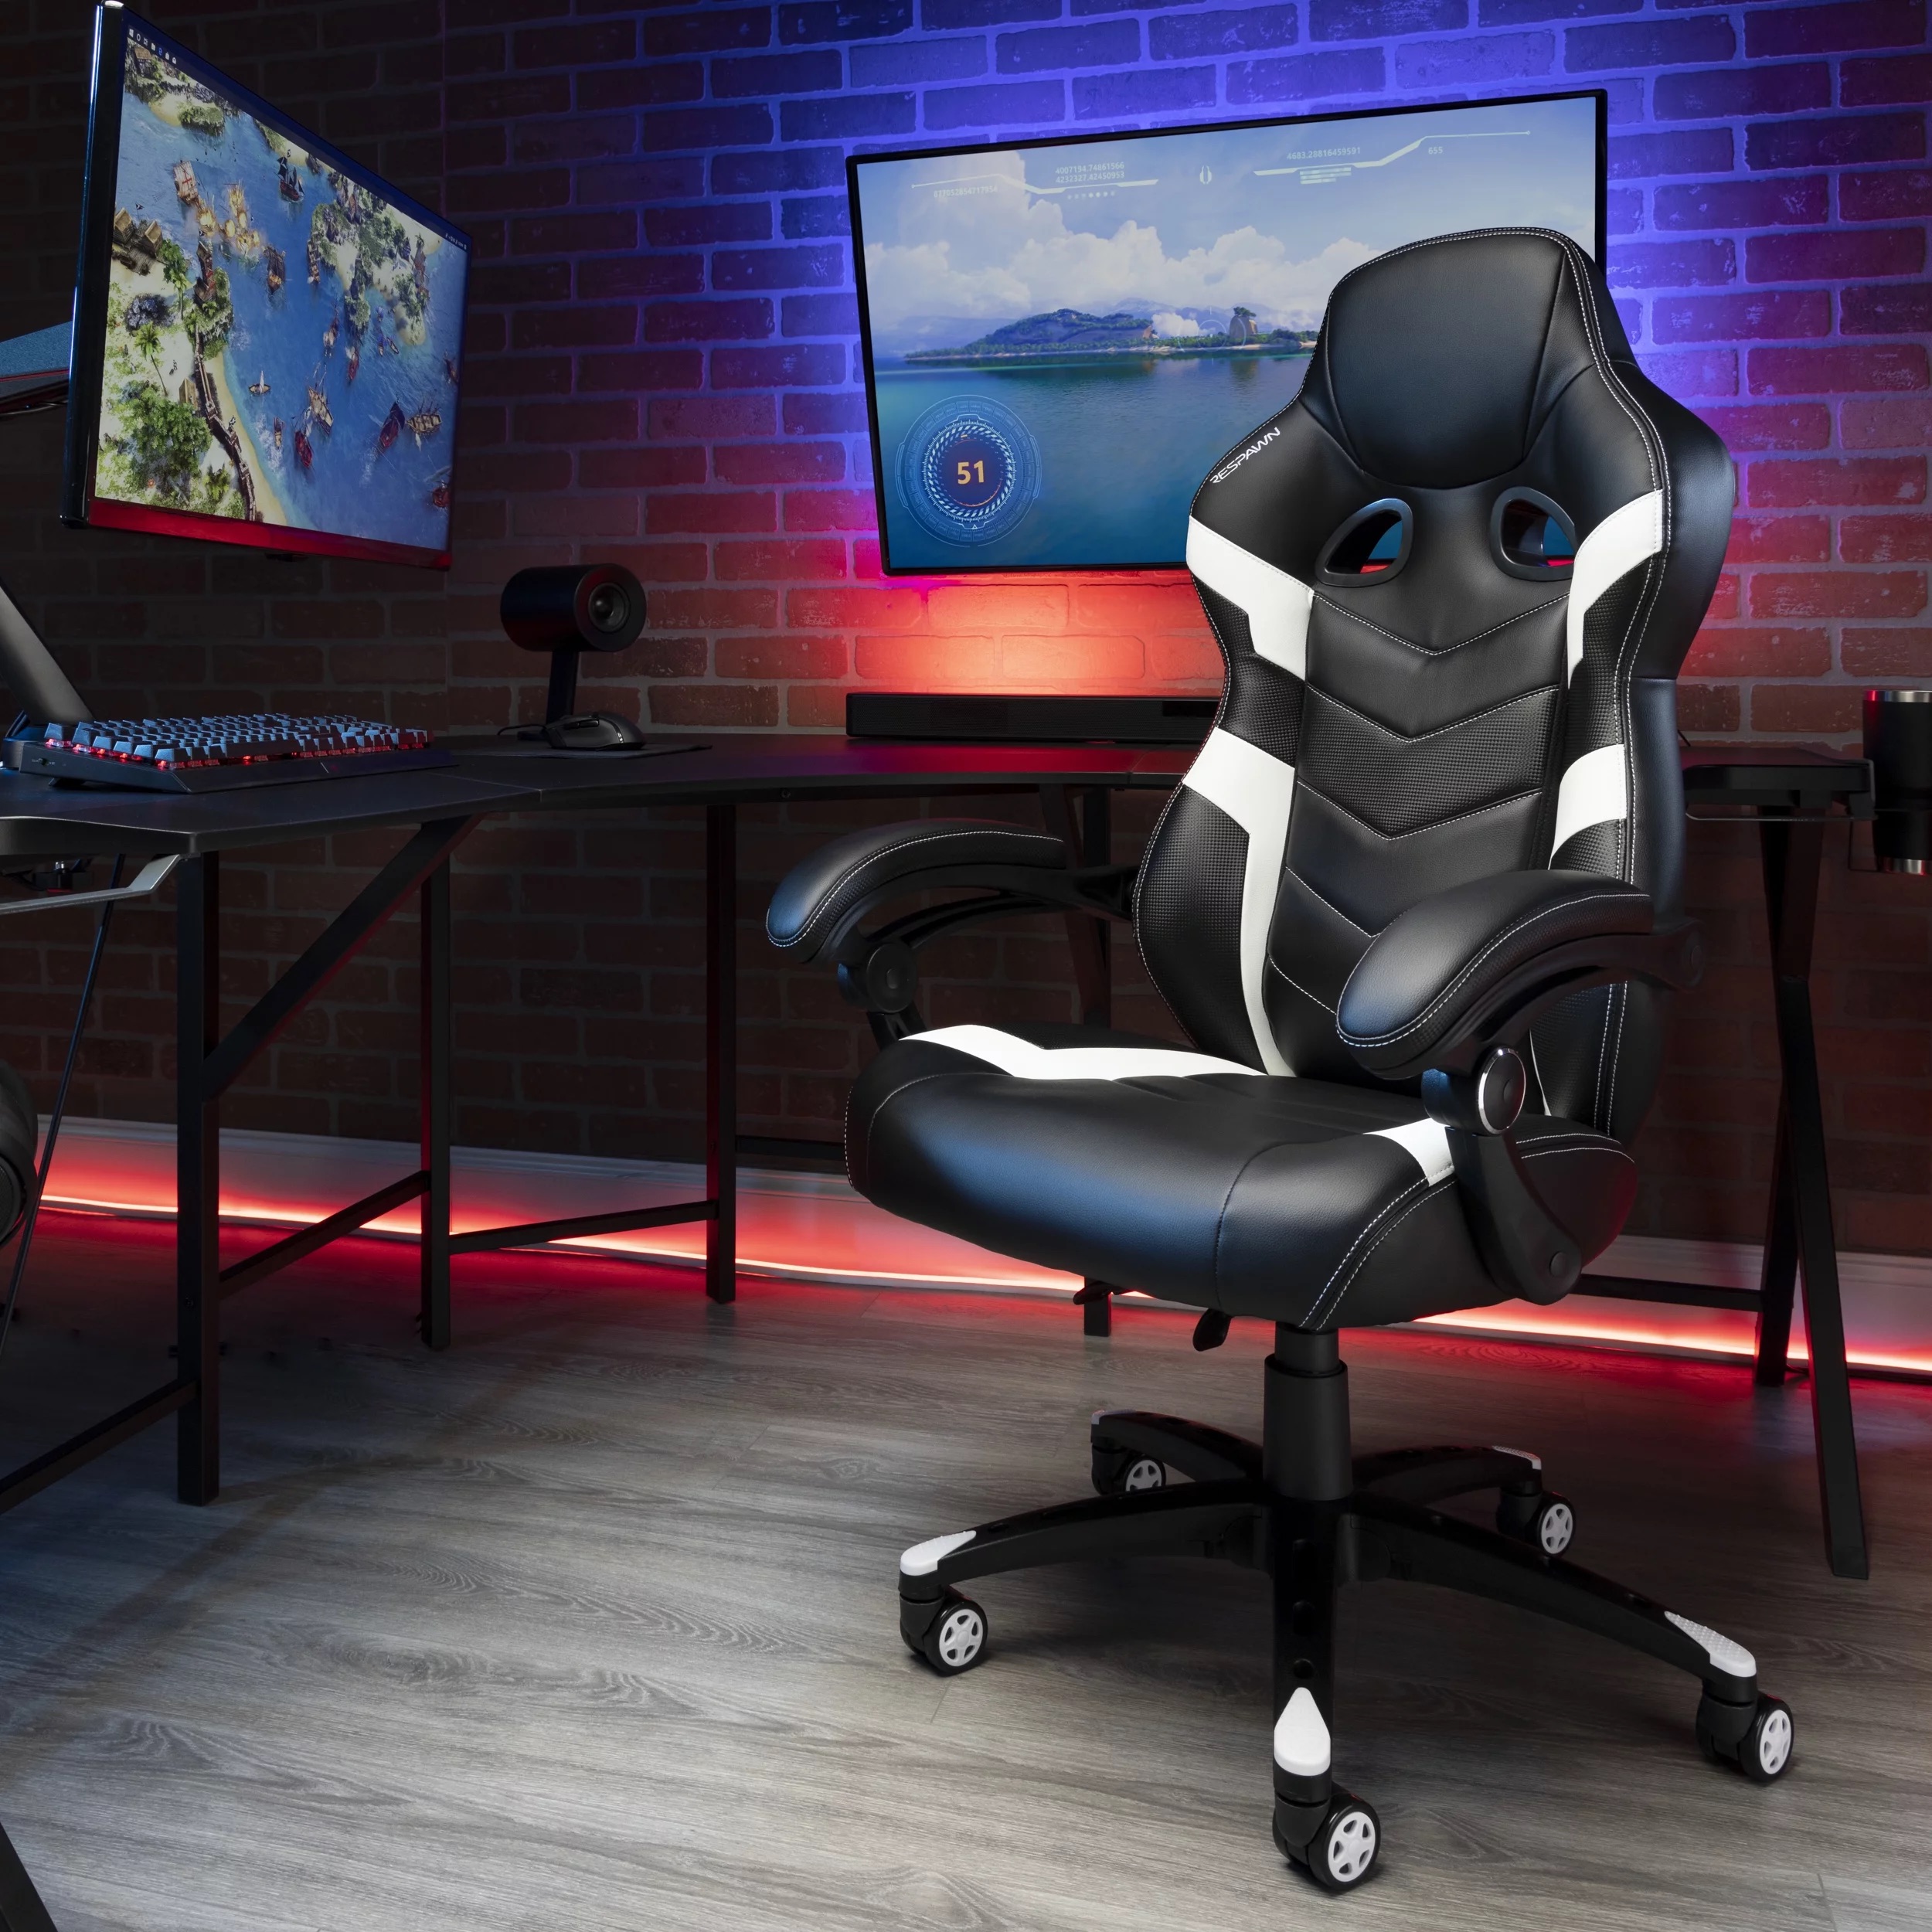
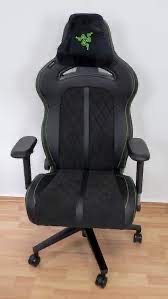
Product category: items_chair
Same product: no